Cornell Square

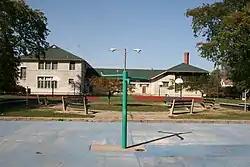

Cornell Square is a public park at 1809 W. 50th Street in the New City community area of Chicago, Illinois. Opened in 1905, the park was one of many planned by the South Park Commission to provide parks in dense, poor South Side neighborhoods. The park was named for Paul Cornell, one of the Commission's board members. As with the South Park Commission's other early parks, landscape architects the Olmsted Brothers designed the park's layout while D. H. Burnham and Company designed its facilities. The park originally included a fieldhouse with gymnasium facilities, a swimming pool, athletic fields, and walking paths. The fieldhouse has a Beaux-Arts design and includes a painting of Ezra Cornell, the founder of Cornell University and Paul Cornell's cousin.